Albanians

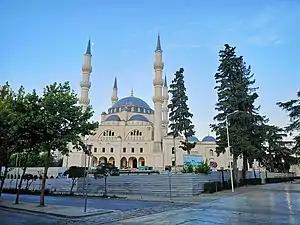
The Great Mosque of Tirana, Albania

Until the early years of the 20th century, the Albanian tribal society remained largely intact until the rise to power of communist regime in 1944, and is considered as the only example of a tribal social system structured with tribal chiefs and councils, blood feuds and oral customary laws, surviving in Europe until the middle of the 20th century. Members of the tribes of northern Albania believe their history is based on the notions of resistance and isolationism. Some scholars connect this belief with the concept of "negotiated peripherality". Throughout history the territory northern Albanian tribes occupy has been contested and peripheral so northern Albanian tribes often exploited their position and negotiated their peripherality in profitable ways. This peripheral position also affected their national program which significance and challenges are different from those in southern Albania.